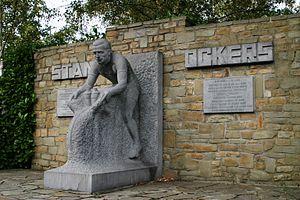
Josephus Constant Ockers dit Stan Ockers est un coureur cycliste belge, né le 3 février 1920 à Borgerhout, mort le 1ᵉʳ octobre 1956 après une chute sur la piste des Six Jours d'Anvers. Il a été coureur professionnel de 1941 à 1956.
La 41ᵉ édition de Liège-Bastogne-Liège a eu lieu le 1ᵉʳ mai 1955 et a été remportée par le Belge Stan Ockers. Son compatriote Raymond Impanis prend la deuxième place pour la quatrième fois.
Gomzé-Andoumont est une section de la commune belge de Sprimont située en Région wallonne dans la province de Liège.
La Côte des Forges ou Thier des Forges est une côte souvent empruntée lors de la course cycliste Liège-Bastogne-Liège.